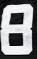
Number: 8